C-Netz

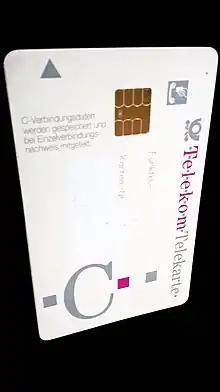
Telekom C- Network - Mobile phone card - Telekom Telekarte - 1996

The Radio Telephone Network C (German: Funktelefonnetz-C, abbreviated as C-Netz), was a first generation analog cellular phone system deployed and operated in Germany (at first West Germany) by DeTeMobil (formerly of Deutsche Bundespost Telekom, currently Deutsche Telekom). It utilized the C-450 standard, originally developed by Siemens AG, and was the third and last update of a series of analog mobile phone systems used primarily within Germany, superseding the B-Netz and the A-Netz before it. It has been decommissioned, replaced by both the newer "D-Netz" and "E-Netz" systems, both based on GSM standards (which are digital) and operating on 900 MHz and 1800 MHz bands respectively.